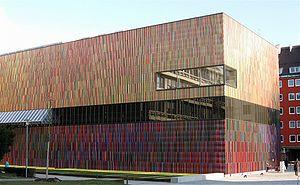
Le Museum Brandhorst est un musée situé à Munich en Allemagne, ouvert depuis le 21 mai 2009.